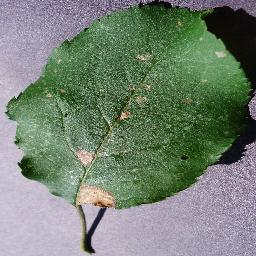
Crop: apple
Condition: black_rot